American entry into World War I

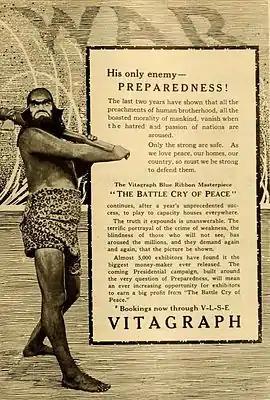
Advertisement for the film "The Battle Cry of Peace"

German Americans by this time usually had only weak ties to Germany; however, they were fearful of negative treatment they might receive if the United States entered the war (such mistreatment was already happening to German-descent citizens in Canada and Australia). Almost none called for intervening on Germany's side, instead calling for neutrality and speaking of the superiority of German culture. As more nations were drawn into the conflict, however, the English-language press increasingly supported Britain, while the German-American media called for neutrality while also defending Germany's position. Chicago's Germans worked to secure a complete embargo on all arms shipments to Europe. In 1916, large crowds in Chicago's Germania celebrated the Kaiser's birthday, something they had not done before the war. German Americans in early 1917 still called for neutrality, but proclaimed that if a war came they would be loyal to the United States. By this point, they had been excluded almost entirely from national discourse on the subject. German-American Socialists in Milwaukee, Wisconsin actively campaigned against entry into the war.